Governors State University

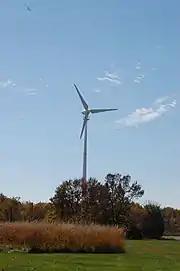
Governors State University's wind turbine

On October 21, 2010, Warren Ribley, director of the Illinois Department of Commerce and Economic Opportunity, announced a $153,000 grant for the 50-kilowatt wind turbine to be located on the University Park campus. With the installation of an on-campus wind turbine, Governors State University will continue reducing its greenhouse gas emissions, and move toward its goal of becoming Illinois’ "greenest" university. The wind turbine will give Governors State a clean, renewable source of energy, and also be incorporated into the university's academic programs.